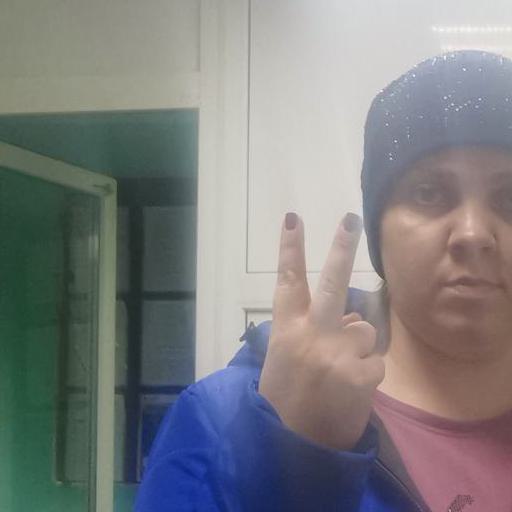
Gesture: peace_inverted